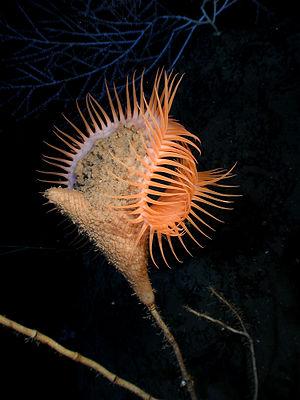
Actinoscyphia aurelia, que les anglophones nomment Venus flytrap anemone, soit l'«